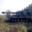
Label: tank